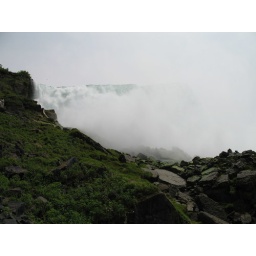
Taken at the base of the viewing tower in Niagara Falls State Park.